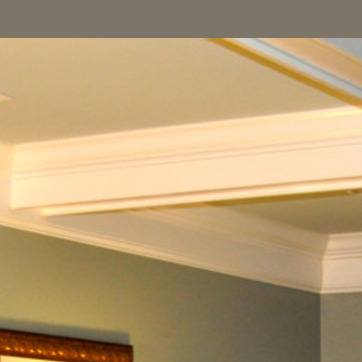
Material: painted